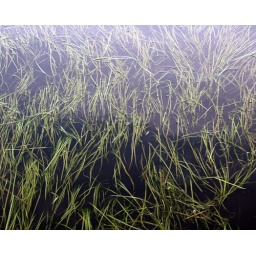
Under water weeds flattened by boat wake.